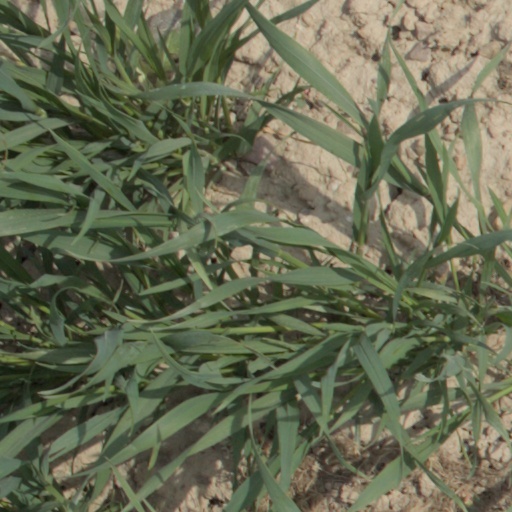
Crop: wheat